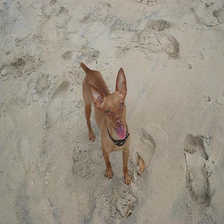
Species: dog
Breed: miniature pinscher